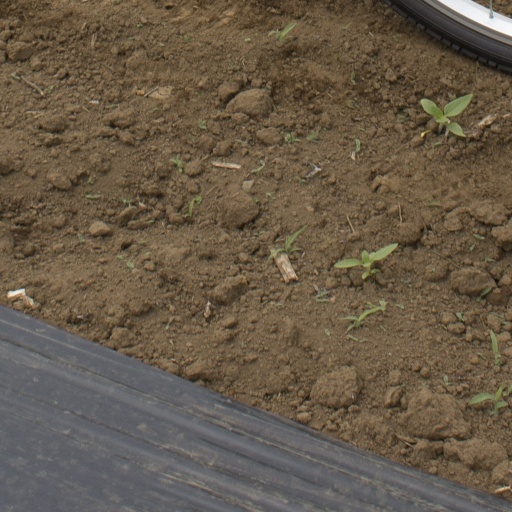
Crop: Jerusalem artichoke